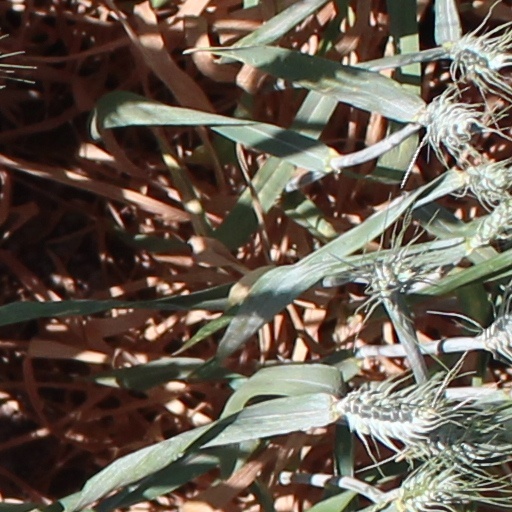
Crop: wheat